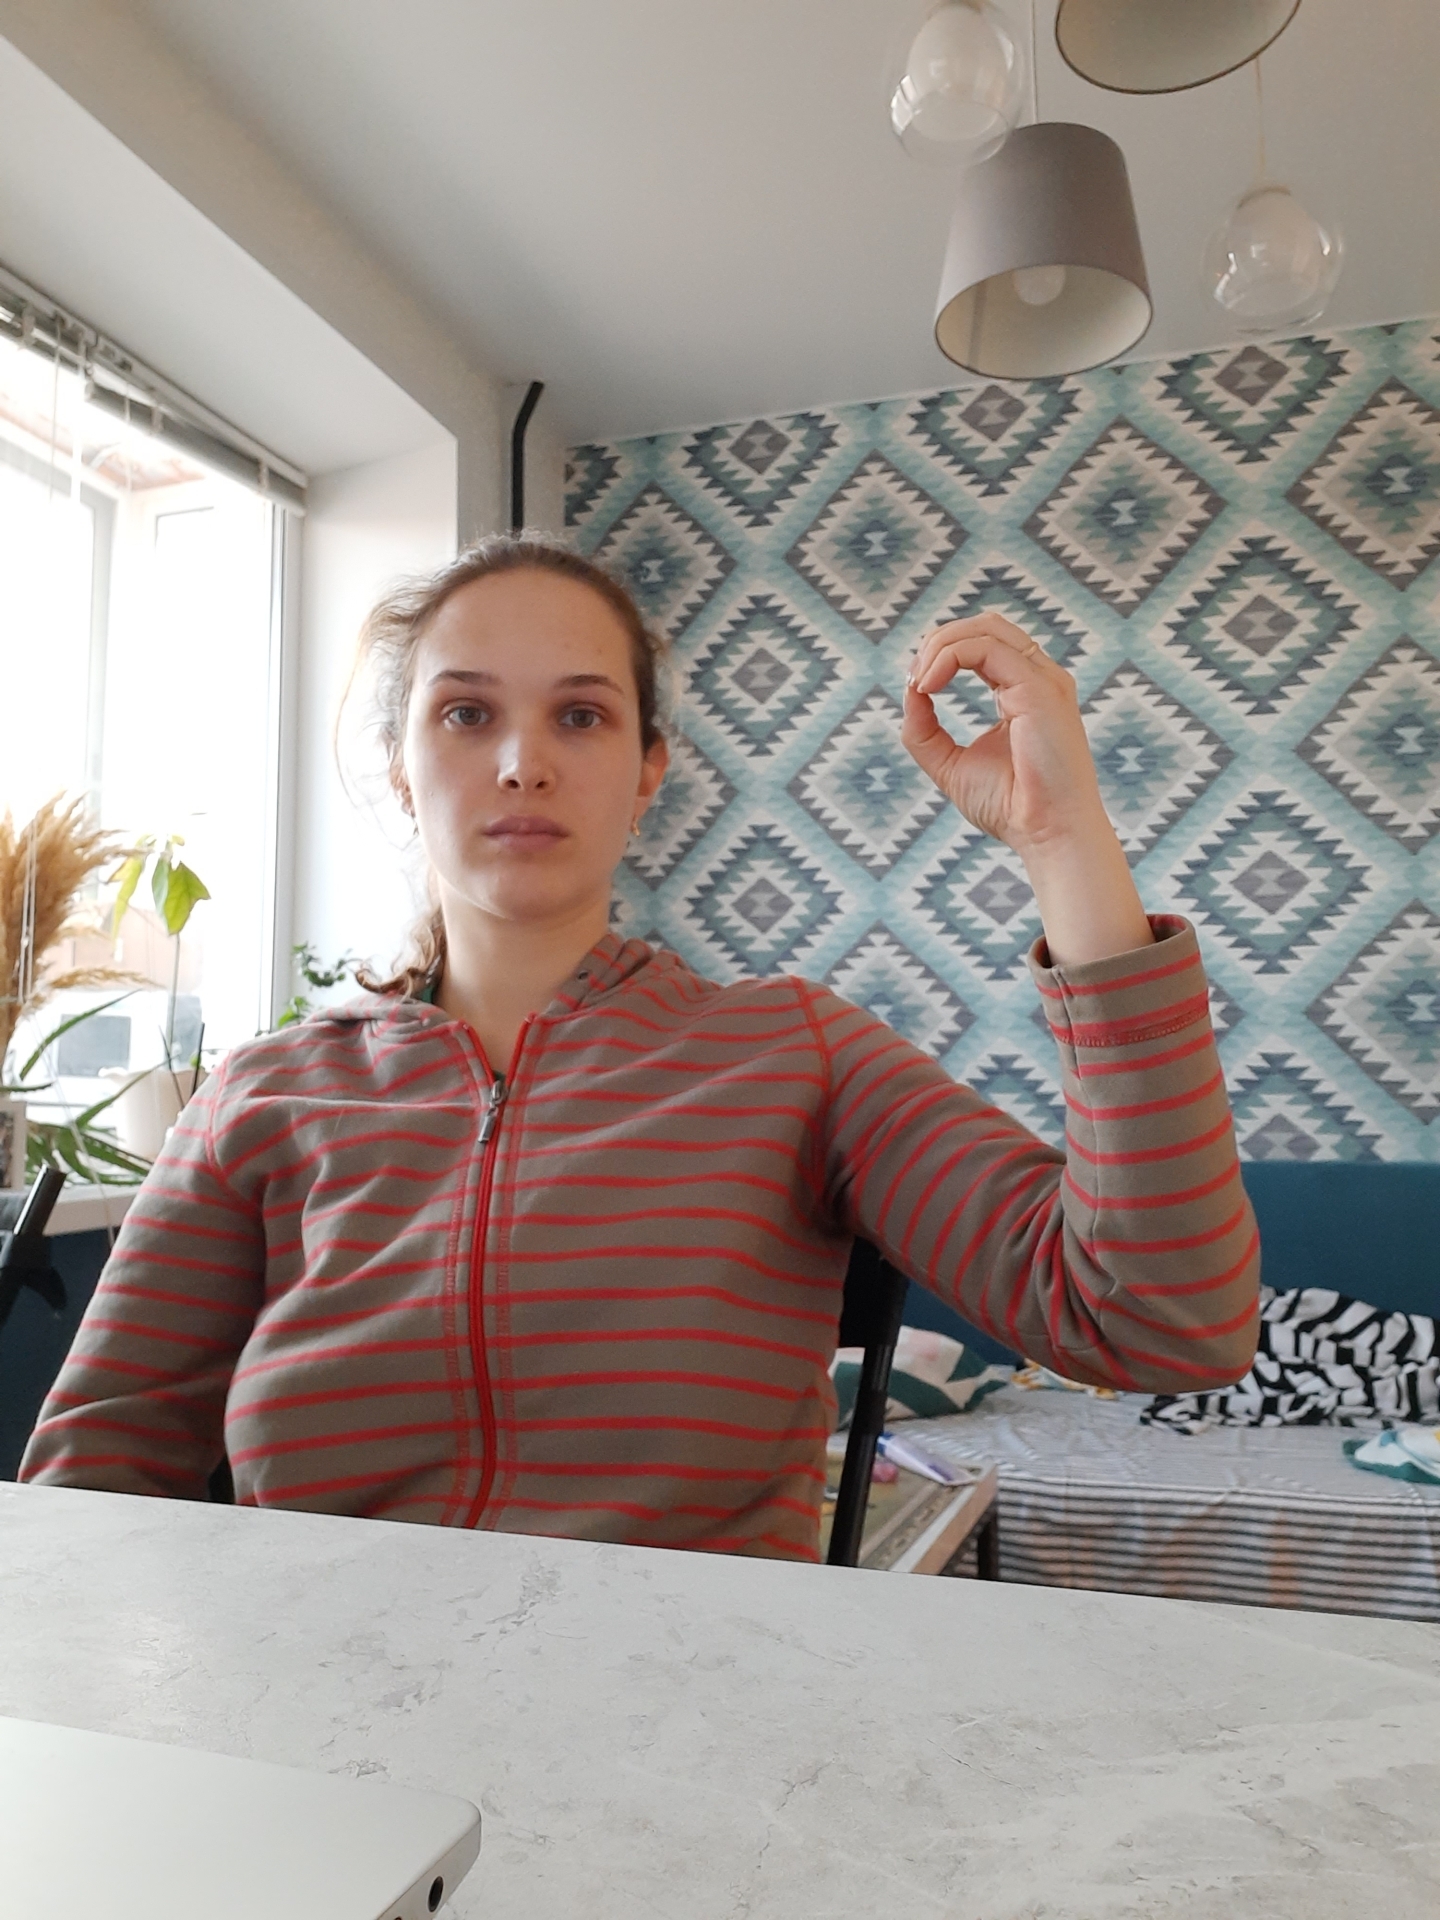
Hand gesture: grip